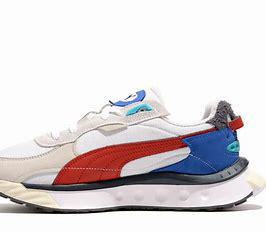
Brand: Puma
Model: Wild Rider